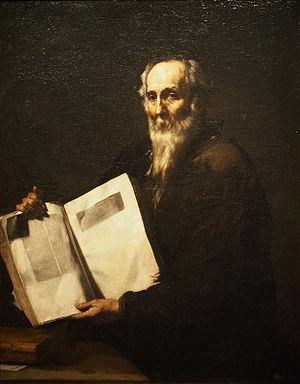
Jean-Évangéliste de Bois-le-Duc, né vers 1588 à Bois-le-Duc et mort en 1635 à Louvain, est un religieux capucin, théoricien de la mystique.